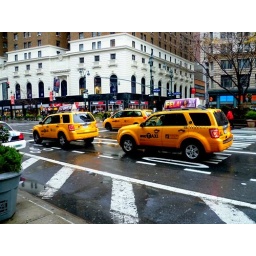
Yellow cars in New York City street